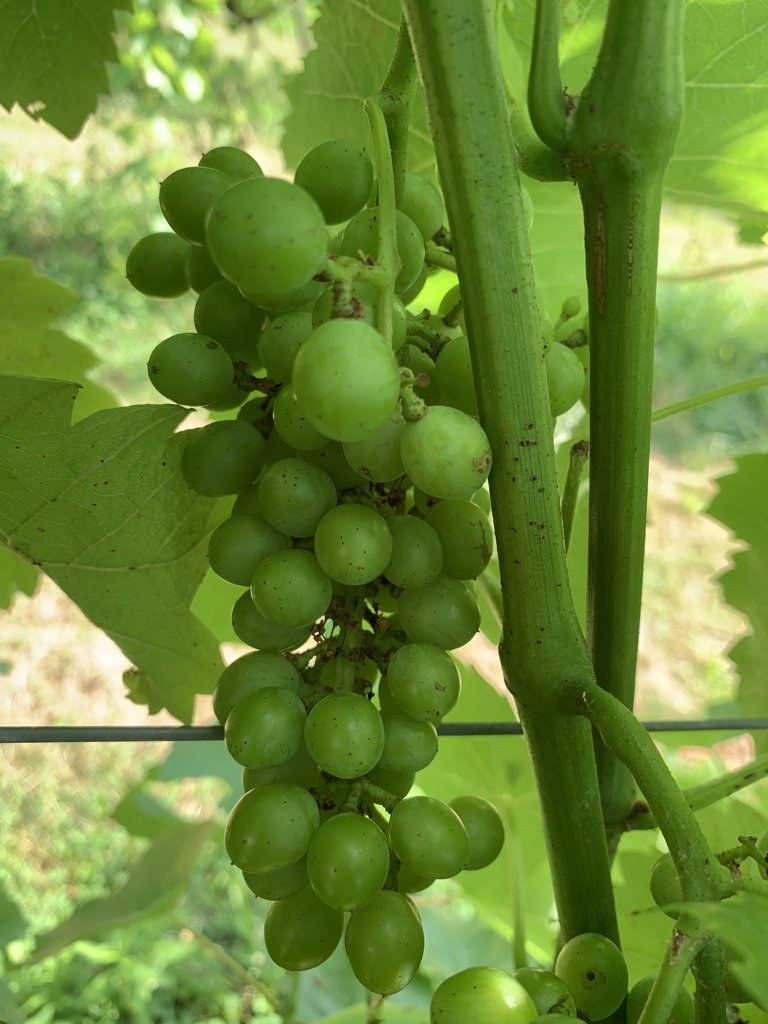
Berries visible: 56
Grape clusters: 3